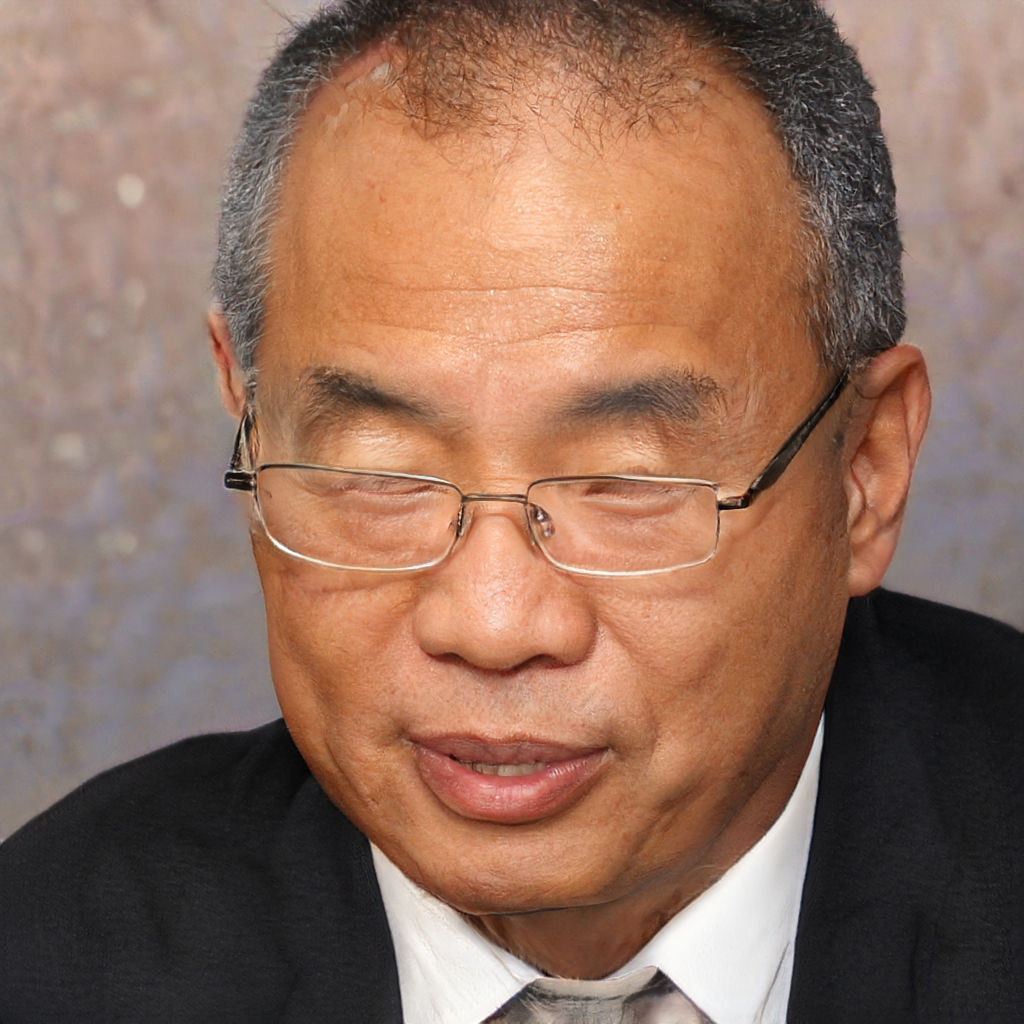
Gender: Male